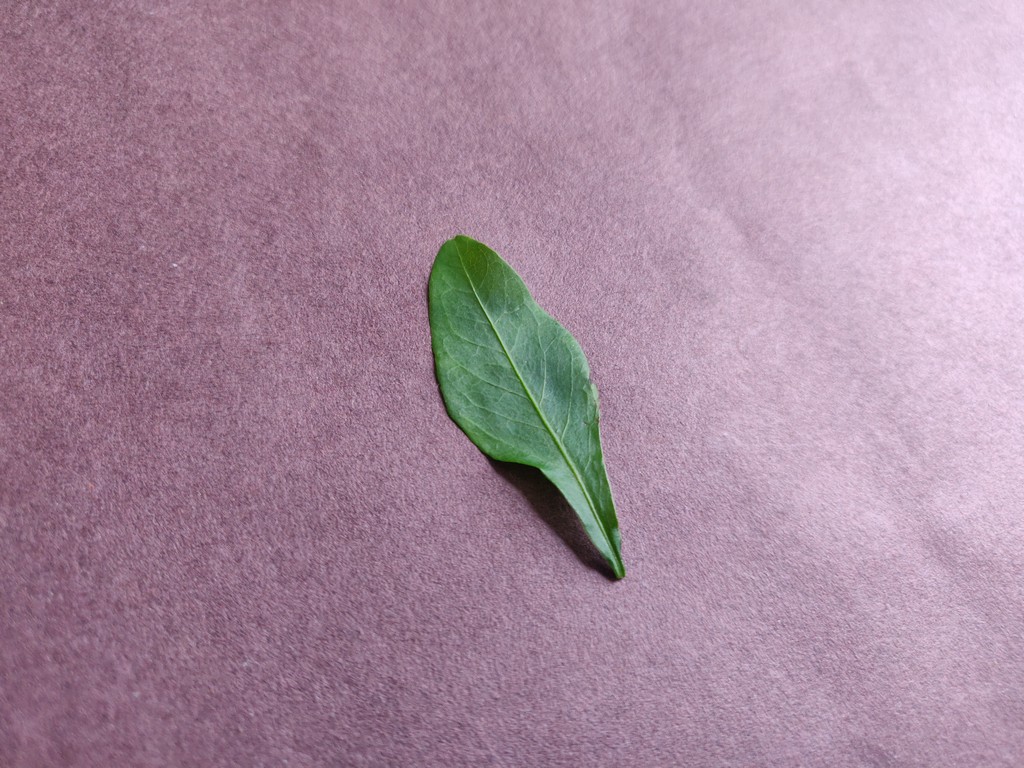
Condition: Healthy
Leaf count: single
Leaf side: front